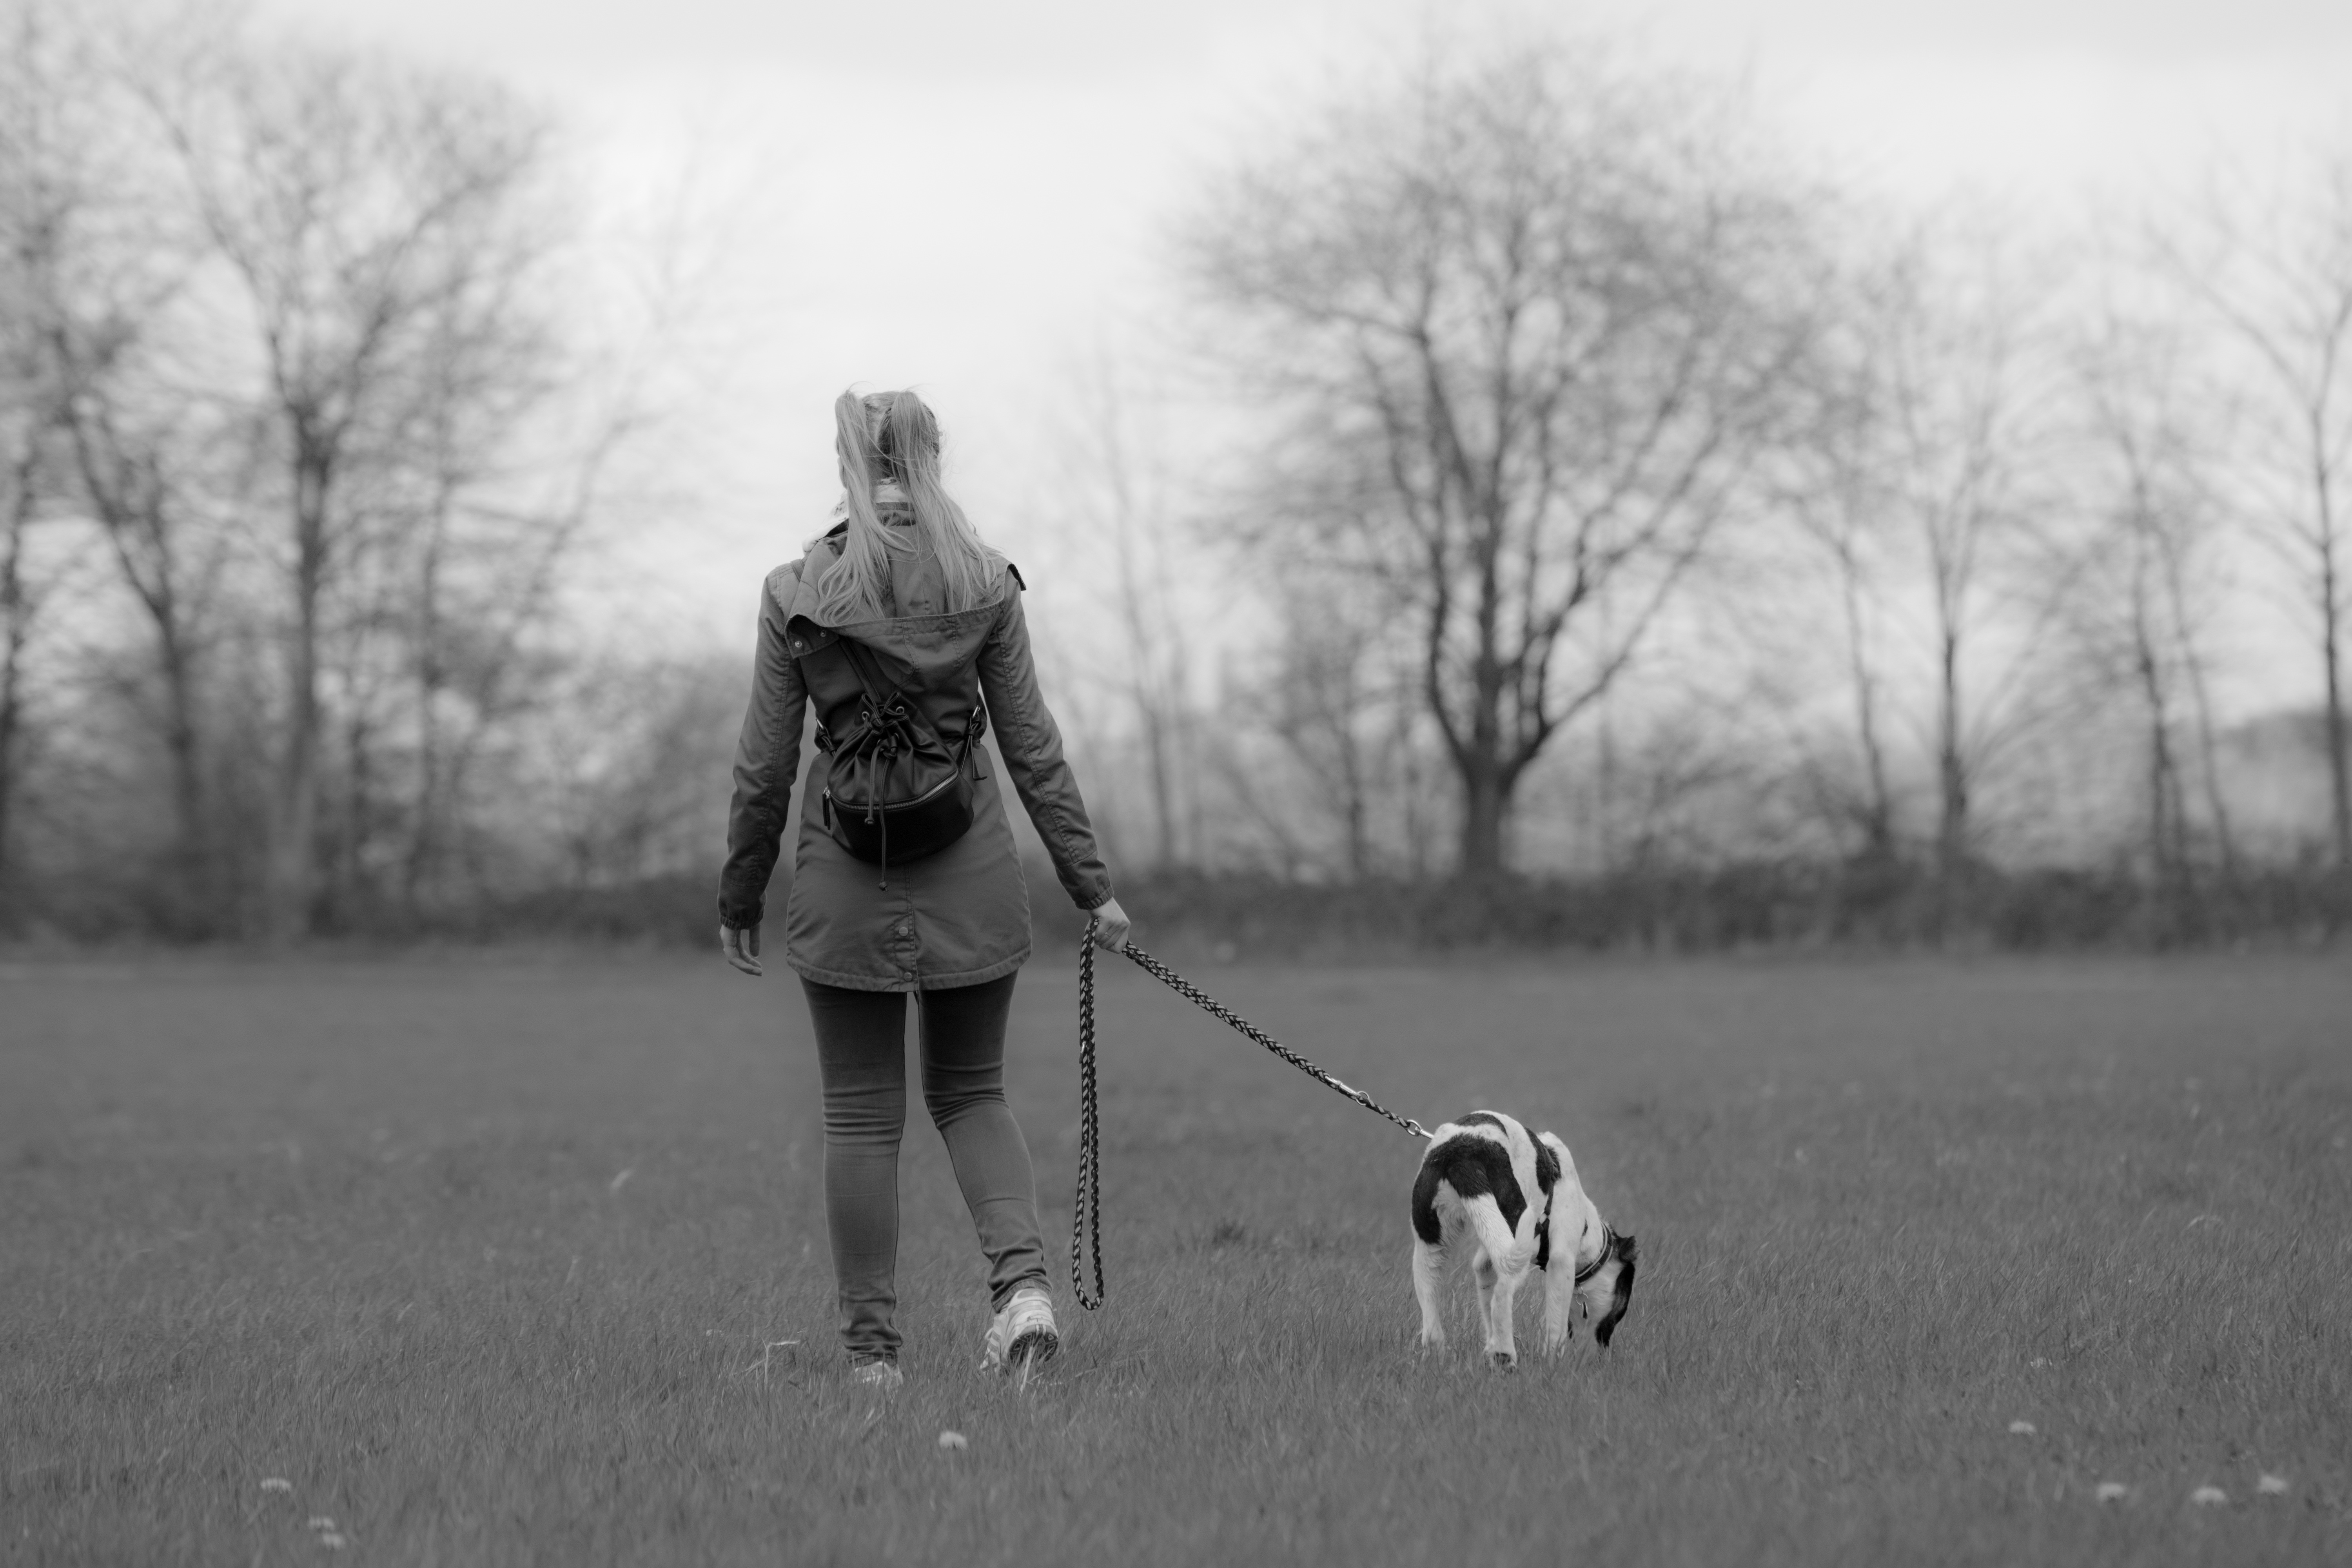
nature, person, black and white, girl, white, meadow, dog, animal, idyllic, black, monochrome, trees, pets, dogs, friends, photograph, out, dog leash, dog walking, monochrome photography, dog like mammal